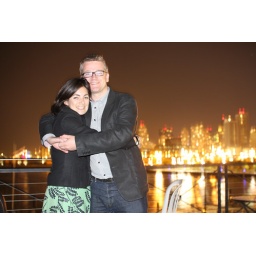
Aboard the very cool Frying Pan bar on a boat on the Hudson in Manhattan